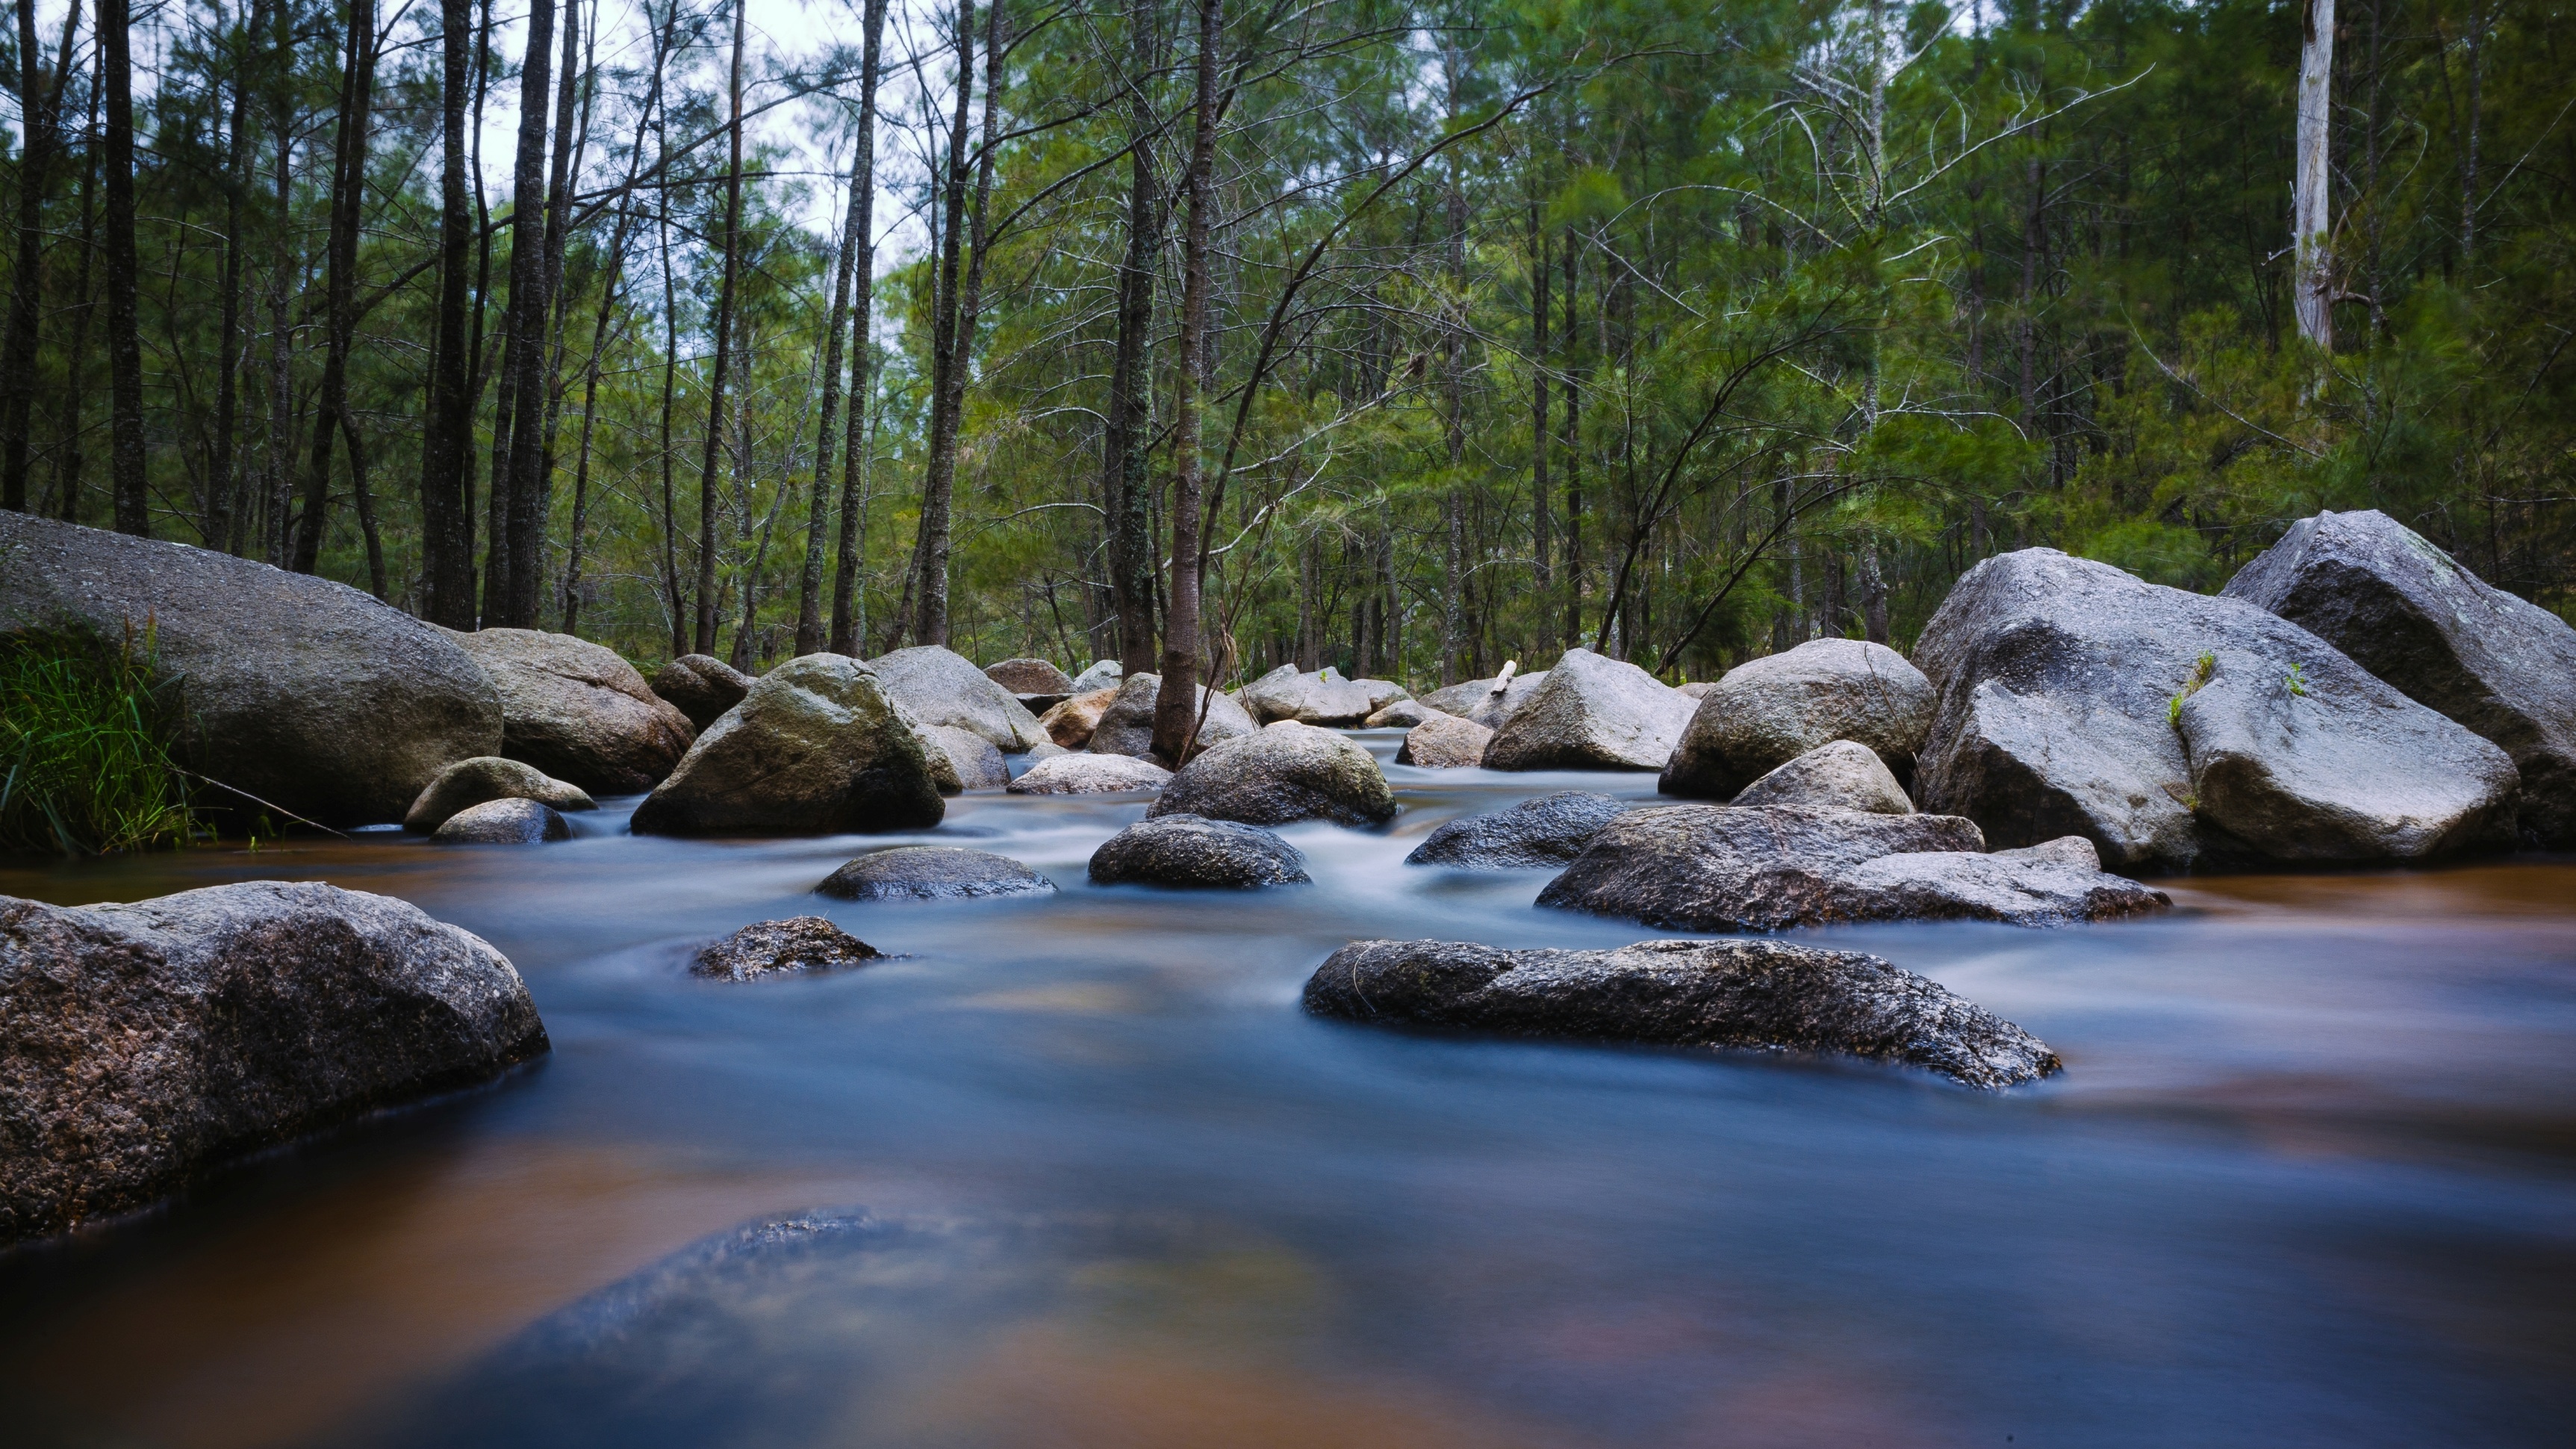
landscape, tree, water, nature, forest, rock, creek, wilderness, river, stream, rapid, body of water, woodland, water feature, watercourse, natural environment, geographical feature